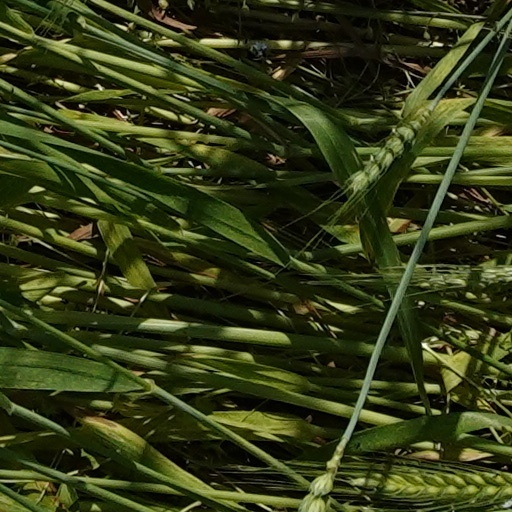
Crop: wheat